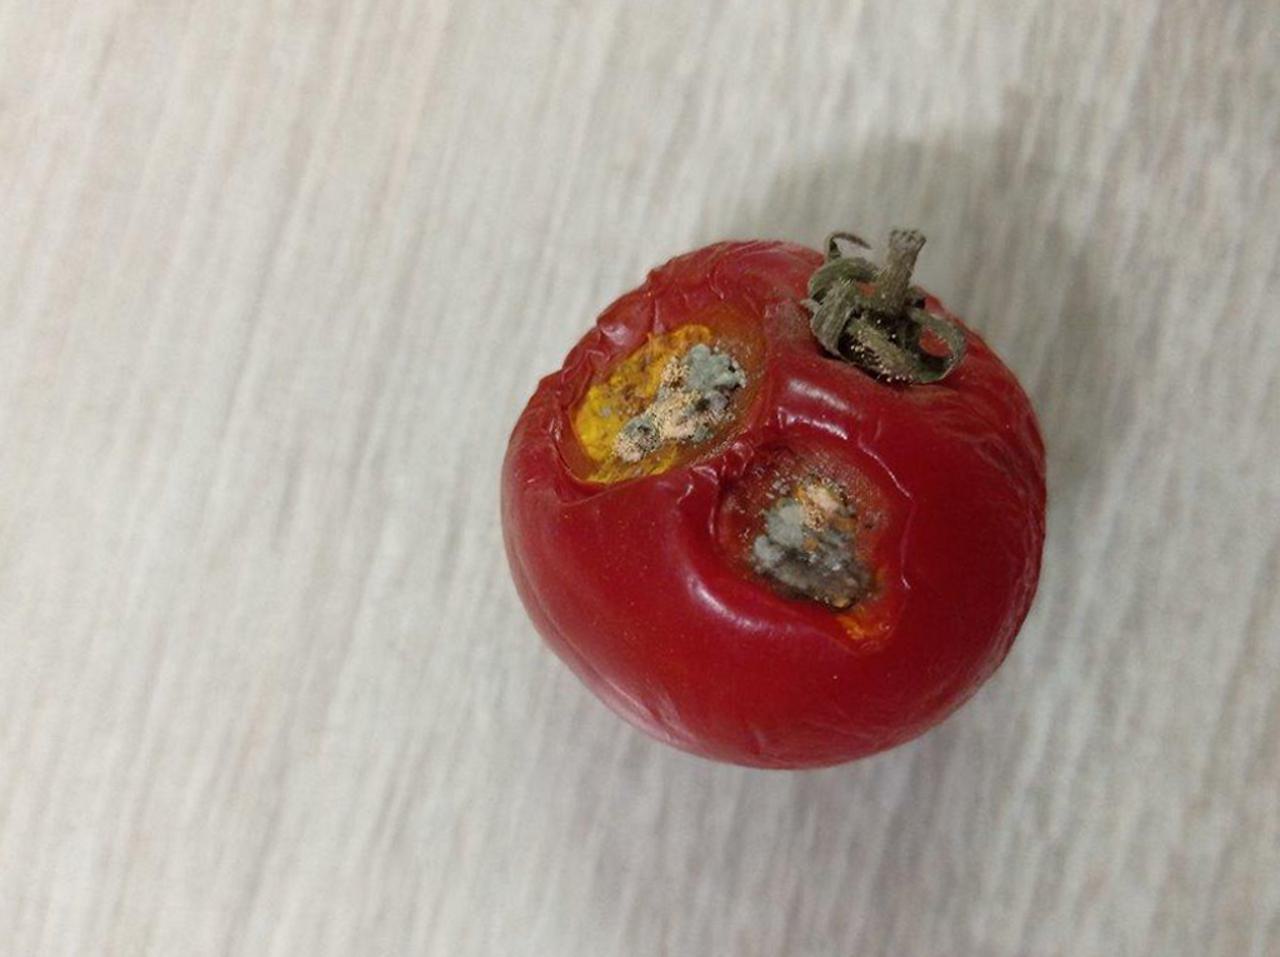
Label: Rotten